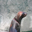
Label: seal